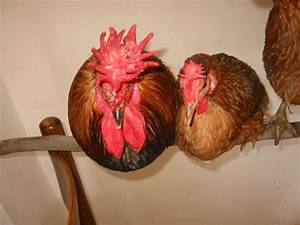
Label: gallina